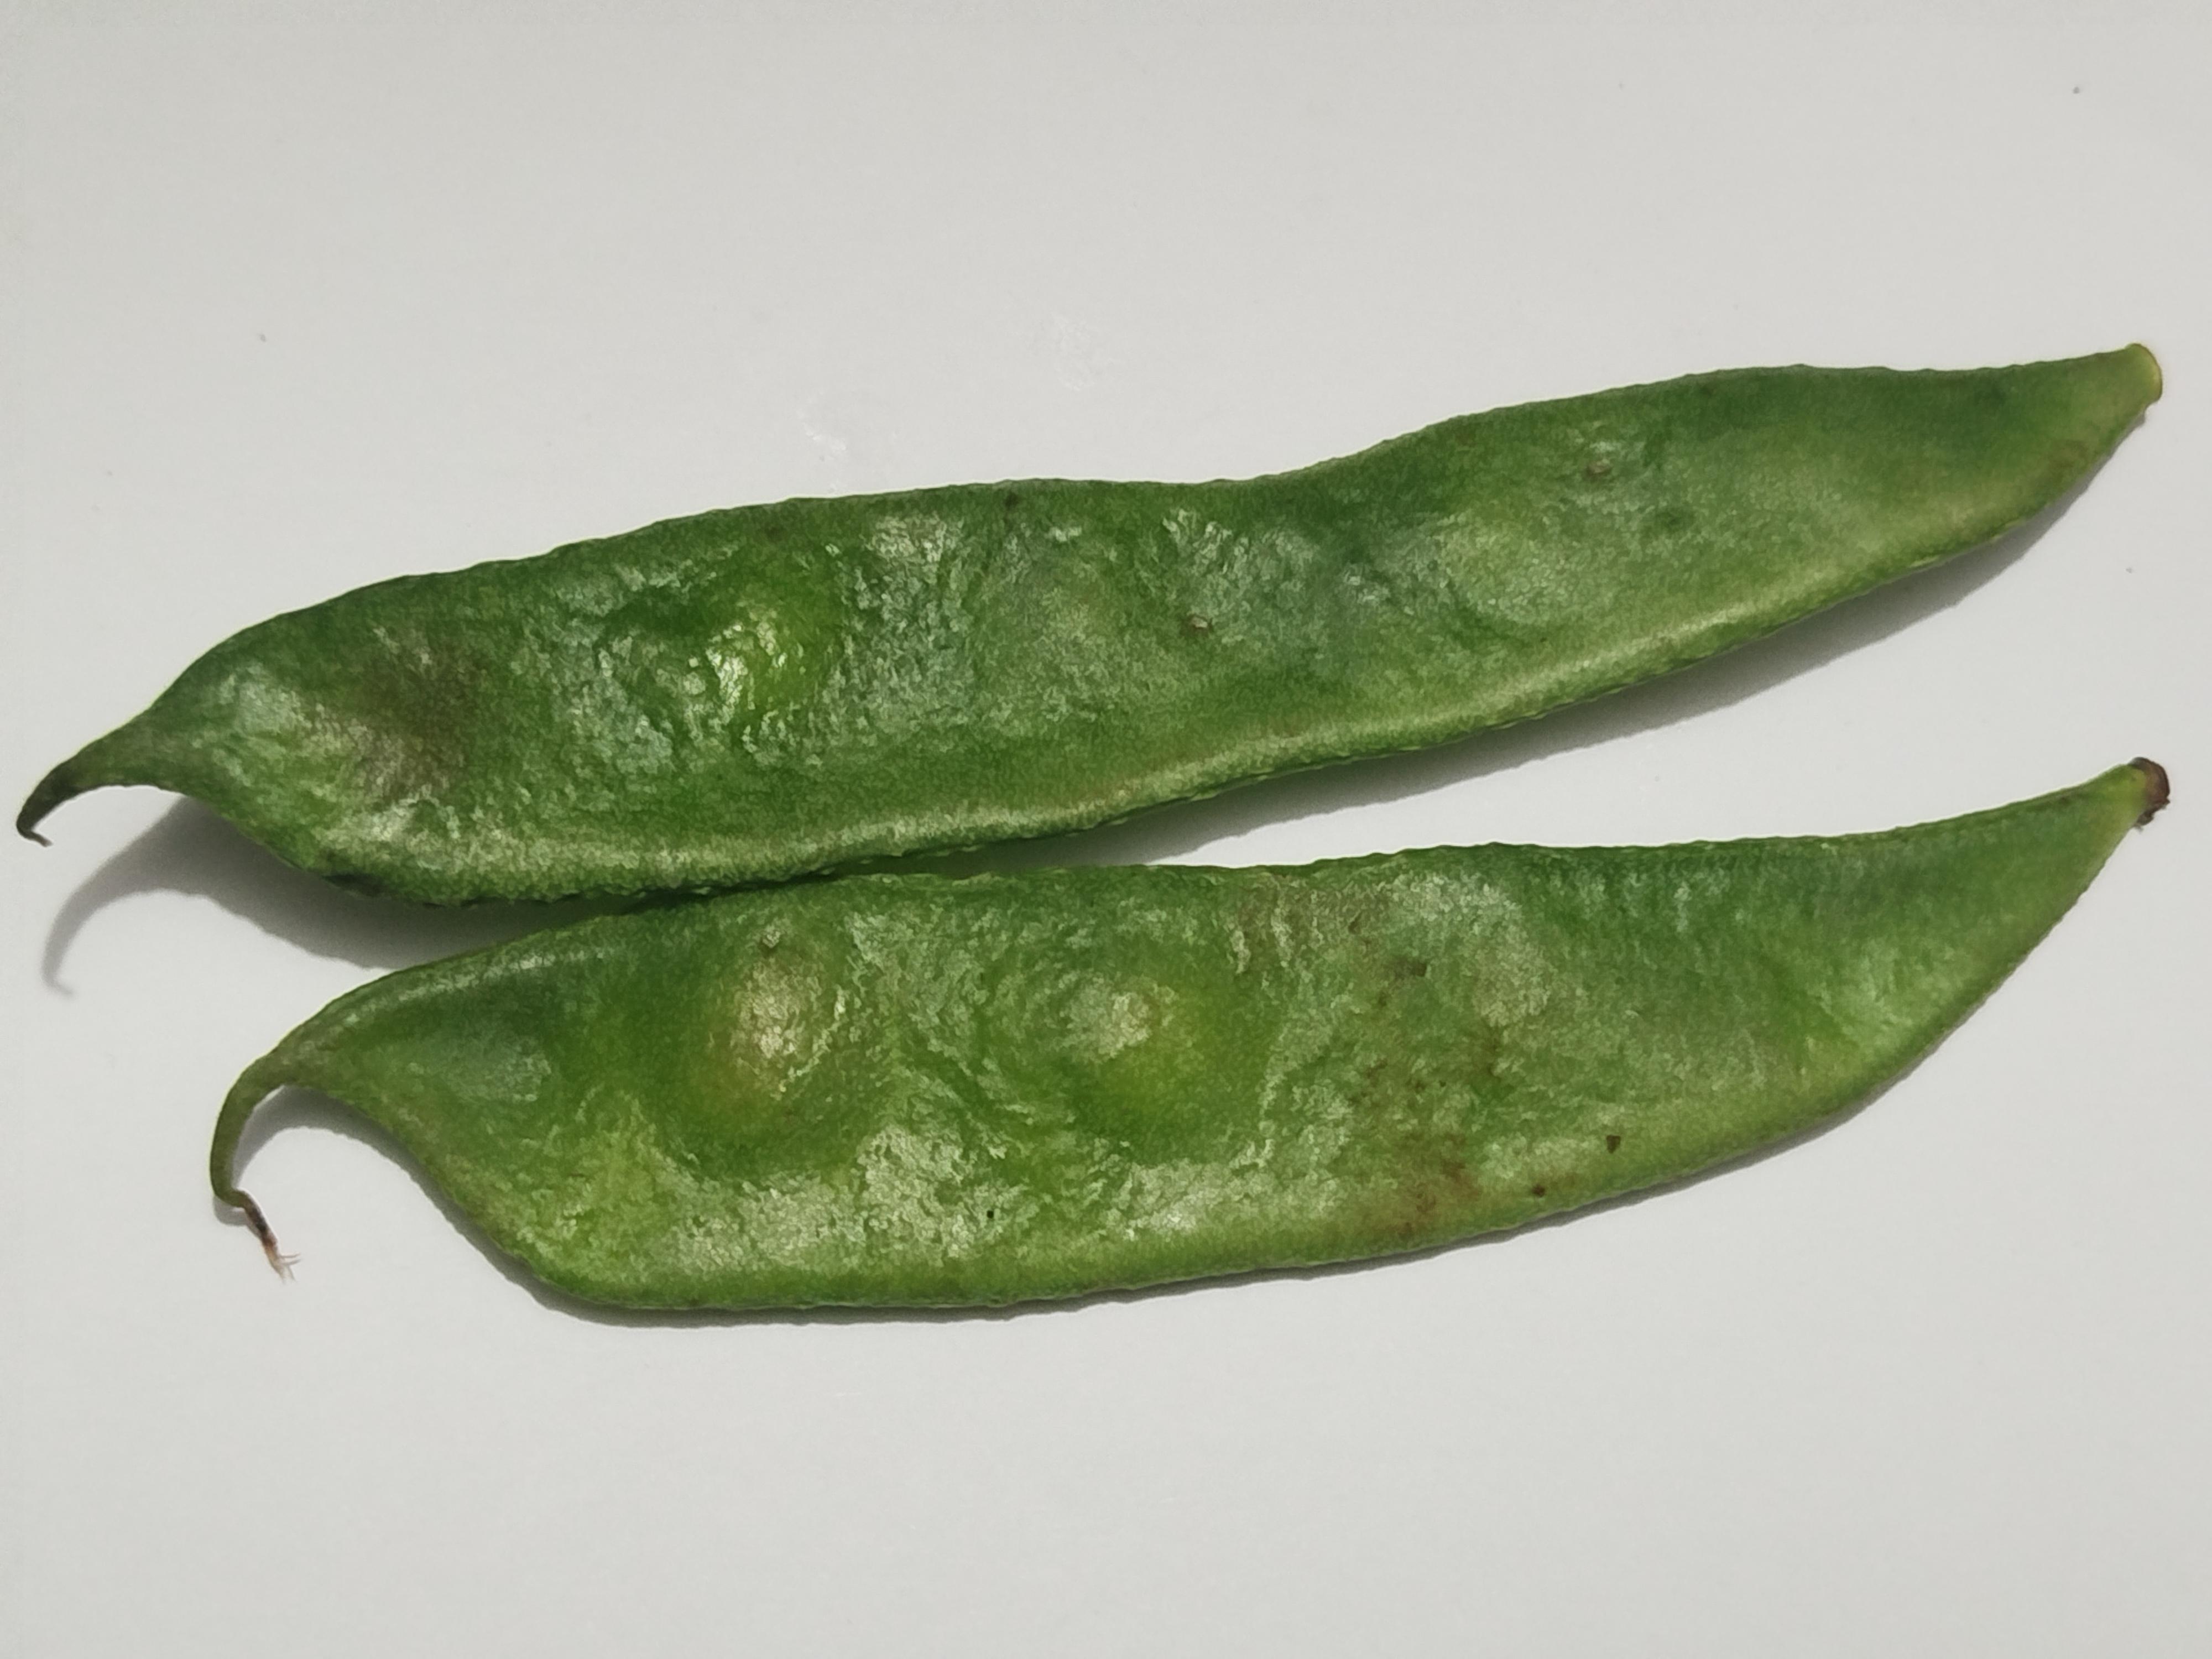
Label: Bean